Minardi

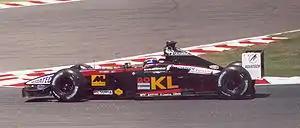
Mark Webber driving the Minardi PS02 at the 2002 French Grand Prix

The team, now near collapse, was purchased by Australian businessman Paul Stoddart in early 2001, merging it with his European Racing Formula 3000 team. That season saw Fernando Alonso make his F1 debut for the team at the age of 19; though he (and the team) failed to score any points that year, his performance was impressive enough that the reborn Renault F1 team signed him for 2002. He was replaced by Mark Webber, another future race winner, and heavy attrition at his debut race in Melbourne saw him finish in the points in 5th, with teammate Alex Yoong just outside the points in 7th. During the season the team used Asiatech branded engines (formerly Peugeot), the rest of the season did not yield any further points for the team. The team finished above the newly debuted Toyota factory team who arguably had a much more sizable budget for the debut campaign than Minardi's budgets over several seasons combined. Minardi also finished ahead of the Arrows team who went bankrupt halfway through the season due to mounting debts and several mounting court cases against them.